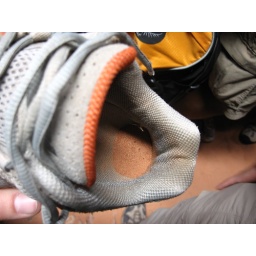
half the amount of sand that was usually in the shoe